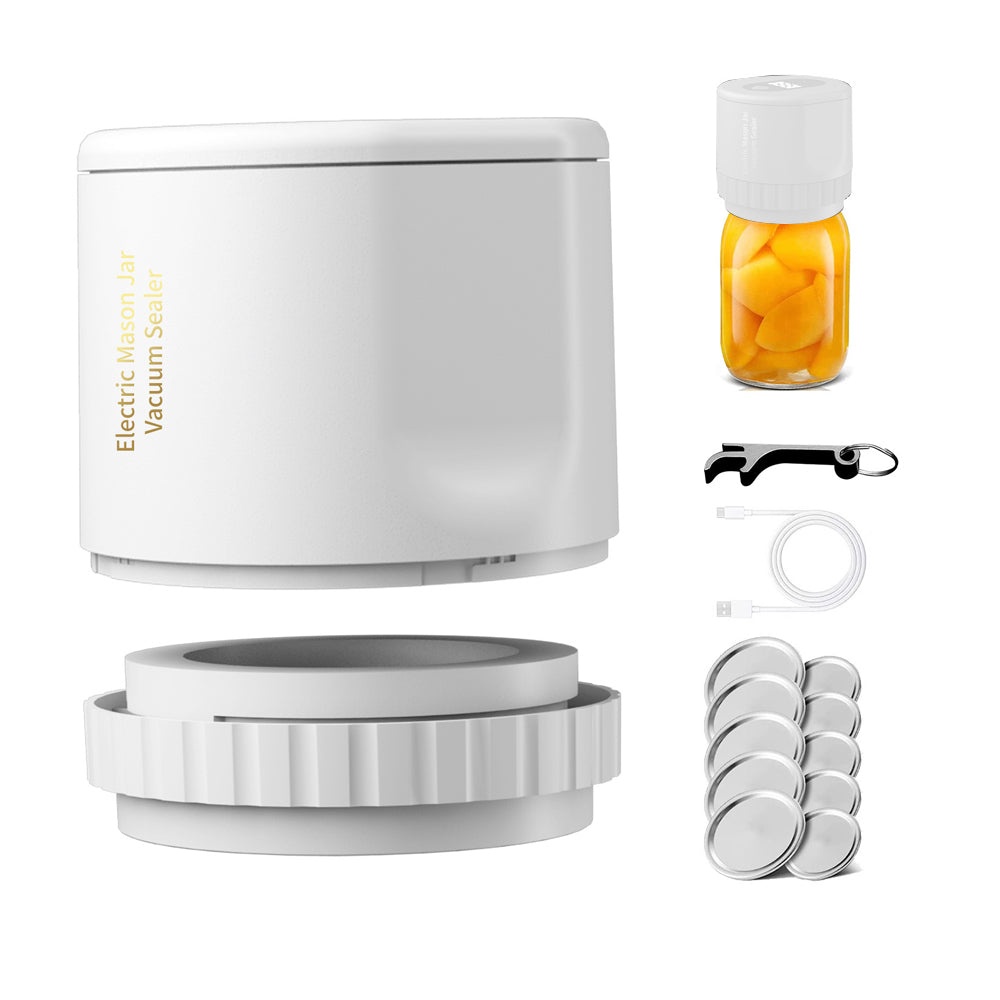
Electric Mason Vacuum Sealer Kit Digital Display Vacuum Sealer Food Storage White
The mason jar vacuum sealer helps you extract the air from your mason jars, effectively preserves the flavor, nutrients and freshness of your food, and extends the life of your stored food. Note: Mason jars are not included. This product doesn't work on Agee jars. Only fix Mason jars with threaded mouths. Not suitable for wire bail jars and other jars without threaded mouths. Before use, please ensure that the jar lid is kept dry and clean, free from moisture and oil stains. It is recommended not to have too much moisture in the glass jar during sealed storage, as it may cause a small difference in air pressure between the inside and outside of the jar, resulting in incorrect sealing. Features: Effectively stores candies, cookies, marshmallows, dried vegetables, canned fruits, and pickles, extending food storage time. Electric mode effortlessly seals mason jars, freeing your hands and saving time. The regular vacuum sealers turn the device on or off at the push of a button. The LED digital display indicates the operating time and battery level. Includes two sizes of jar lids: 5pcs 8.6cm and 5pcs 7cm mason jar lids for daily use. Comes with a jar lid opener for easy opening. USB Type-C rechargeable for convenience. Wireless and portable, ideal for camping and trips. Specifications: Material: ABS, Silicone Color: White Battery Type: 1 x 1200mAh Lithium Battery (included) Product Size: Vacuum Sealer(LxWxH): 10.5 x 10.5 x 9.7 cm Wide Mouth Mason Jar Lids Diameter: 8.6 cm Regular Mouth Mason Jar Lids Diameter: 7 cm Please note: Due to manual measurement, there might be a tolerance in the product size. Due to the lighting effects and shooting angles, the color of the item and that shown in the picture might have a nuance. Package Contents: 1 x Mason Jar Vacuum Sealer 1 x Type-C Cable 1 x Jar Lid Opener 5 x Mason Jar Lids(8.6cm) 5 x Mason Jar Lids(7cm)
Brand: willwaytrends
Category: Home & Garden > Kitchen & Dining > Kitchen Appliances > Vacuum Sealers